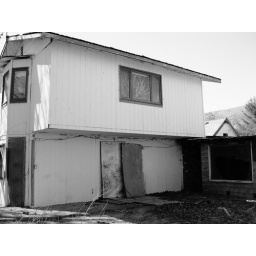
This was down the street a ways from my Aunt and Uncles house in Carson City, Nevada.